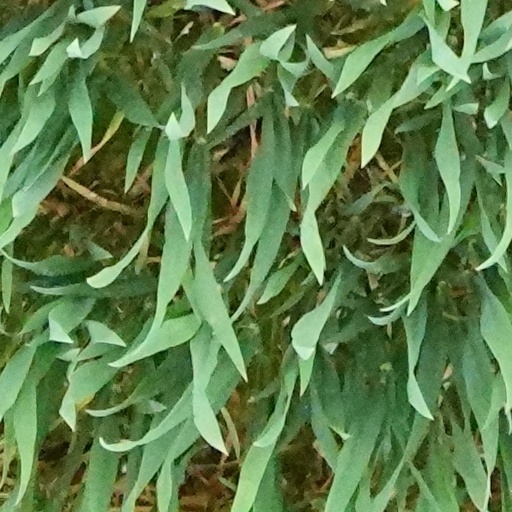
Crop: wheat